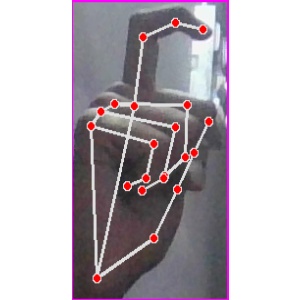
अक्षर: ट